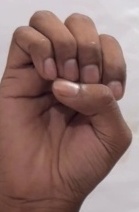
ASL sign: E